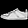
Label: Sneaker